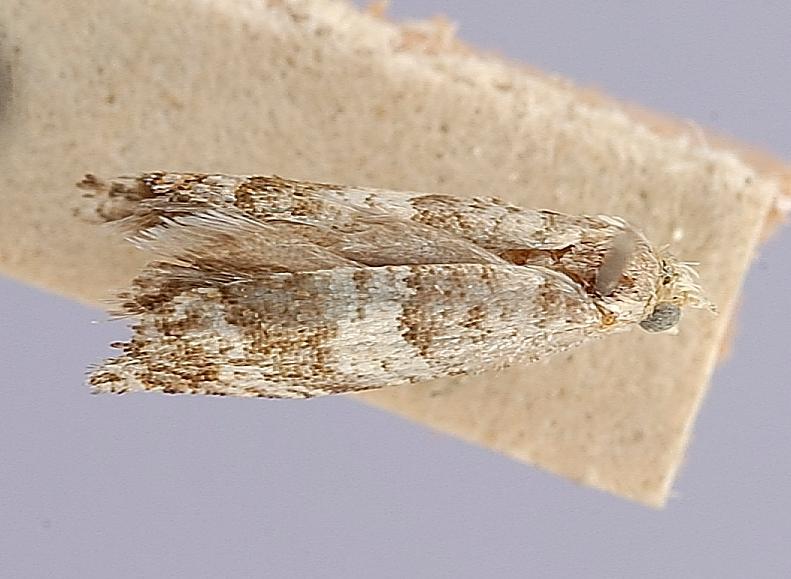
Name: Epinotia meritana
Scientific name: Epinotia meritana Heinrich, 1923
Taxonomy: Animalia, Arthropoda, Insecta, Lepidoptera, Tortricidae
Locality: Hiawatha, Carbon, Utah, United States
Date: Jul 1921